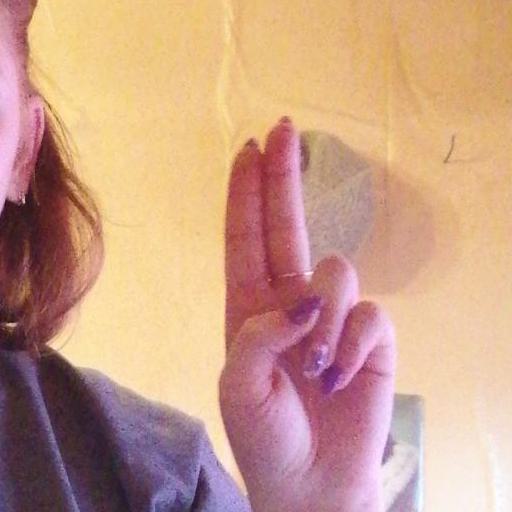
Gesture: two_up